Han Tong-il

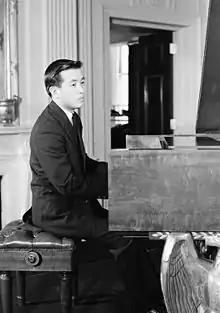
Han performs at the White House, 1962

Han was born in Kankō (now Hamhung, North Korea), Korea, Empire of Japan. He began learning the piano and musical composition from his father at the age of 4. He fled south during the Korean War, ending up in Seoul. He was a guest on the classic American game show, "I've Got a Secret", hosted by Steve Allen. Han's secret was that, as a young child, he was discovered by Staff Sergeant JJ "Mike" Egan during the Korean War, and General Samuel E. Anderson arranged a tour at the US bases in Japan where they raised money for the young child.